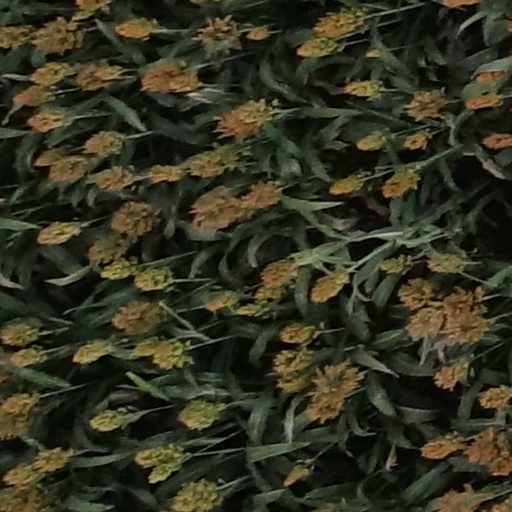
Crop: sorghum